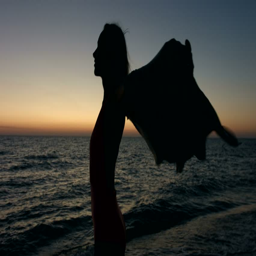
silhouette of a slender woman with flying shawl on the beach at sunset